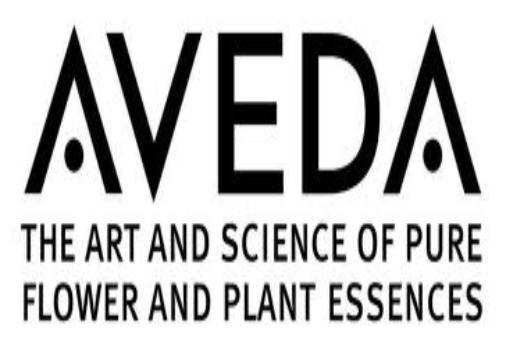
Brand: Aveda
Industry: Necessities